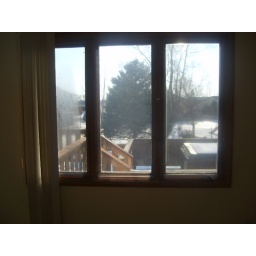
Looking out living room window toward back yard...the big pine tree is in our yard